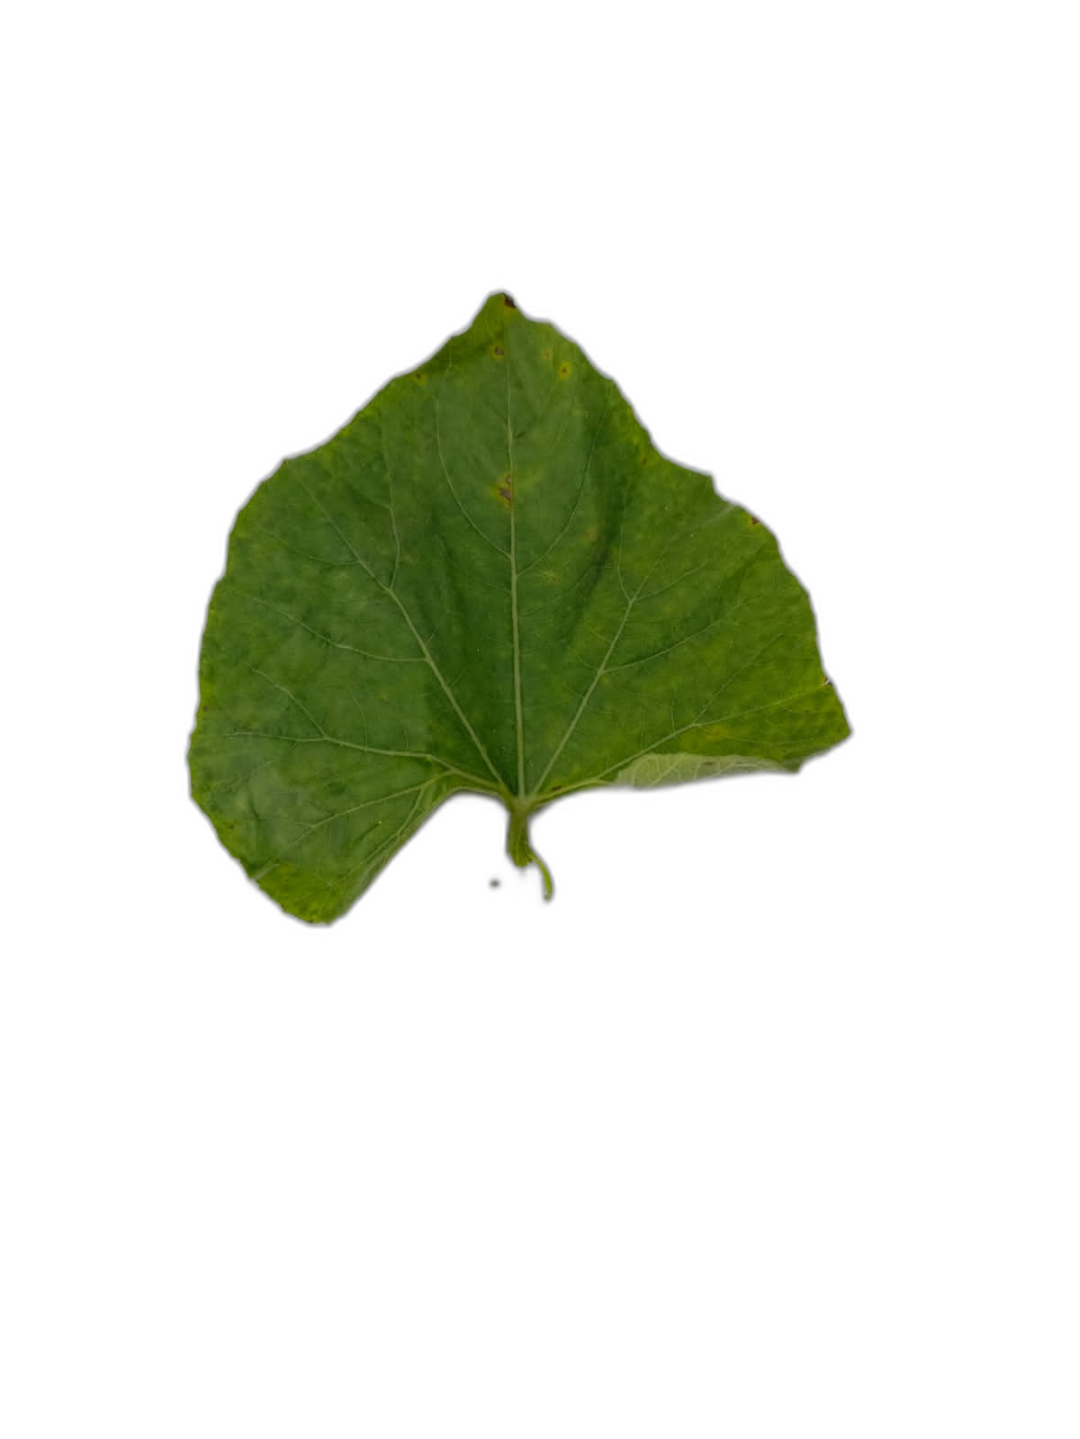
Crop: Bottle Gourd
Label: Mosaic_Virus